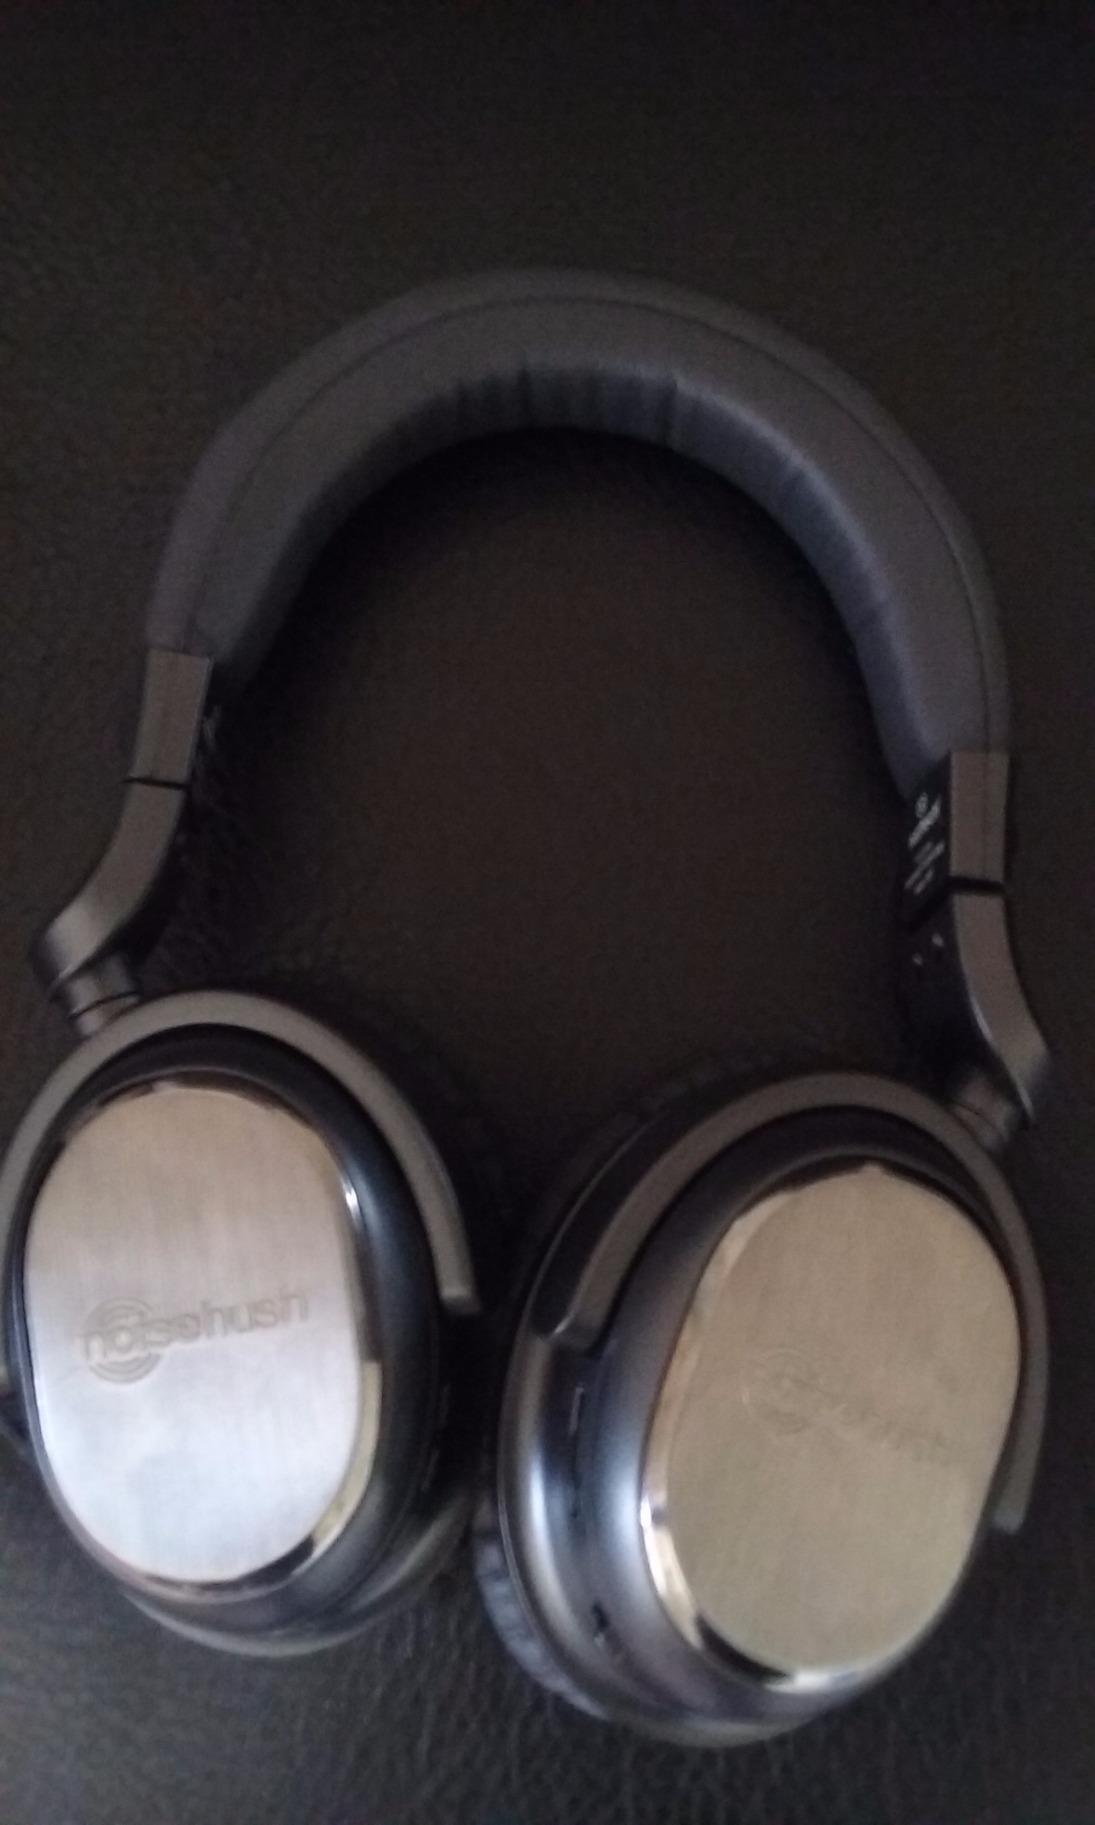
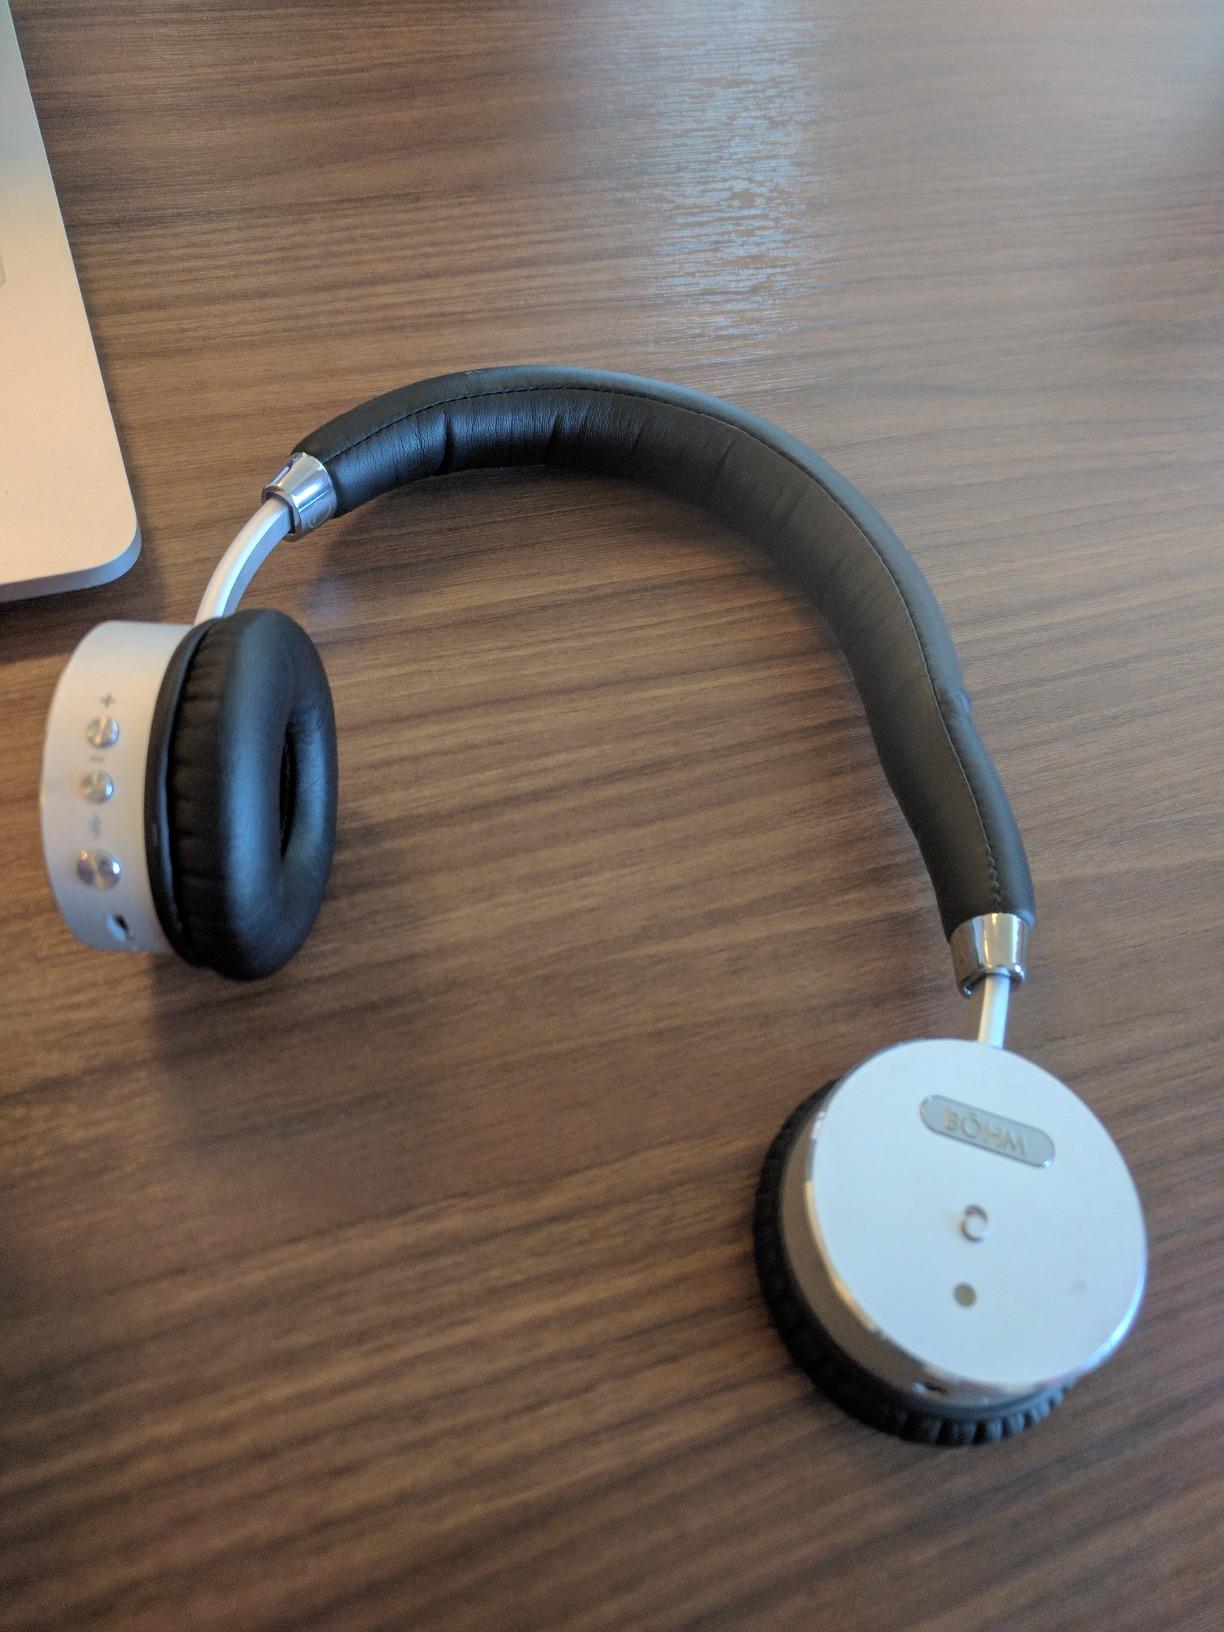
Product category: headphones
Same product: no